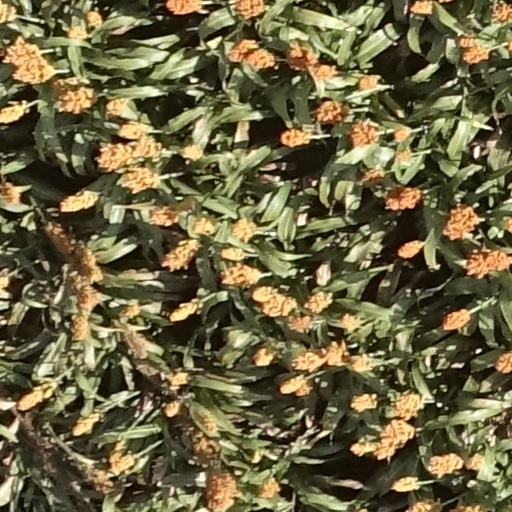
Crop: sorghum